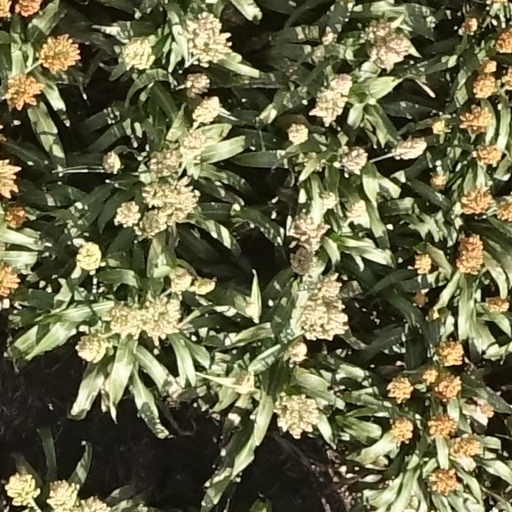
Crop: sorghum